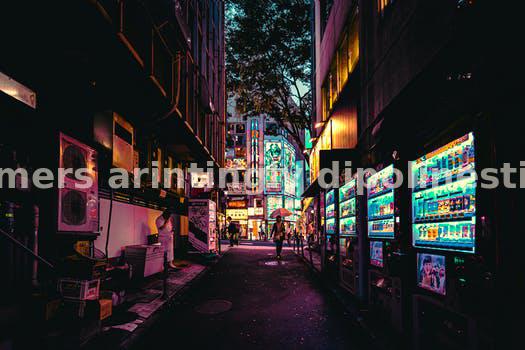
Label: Watermark